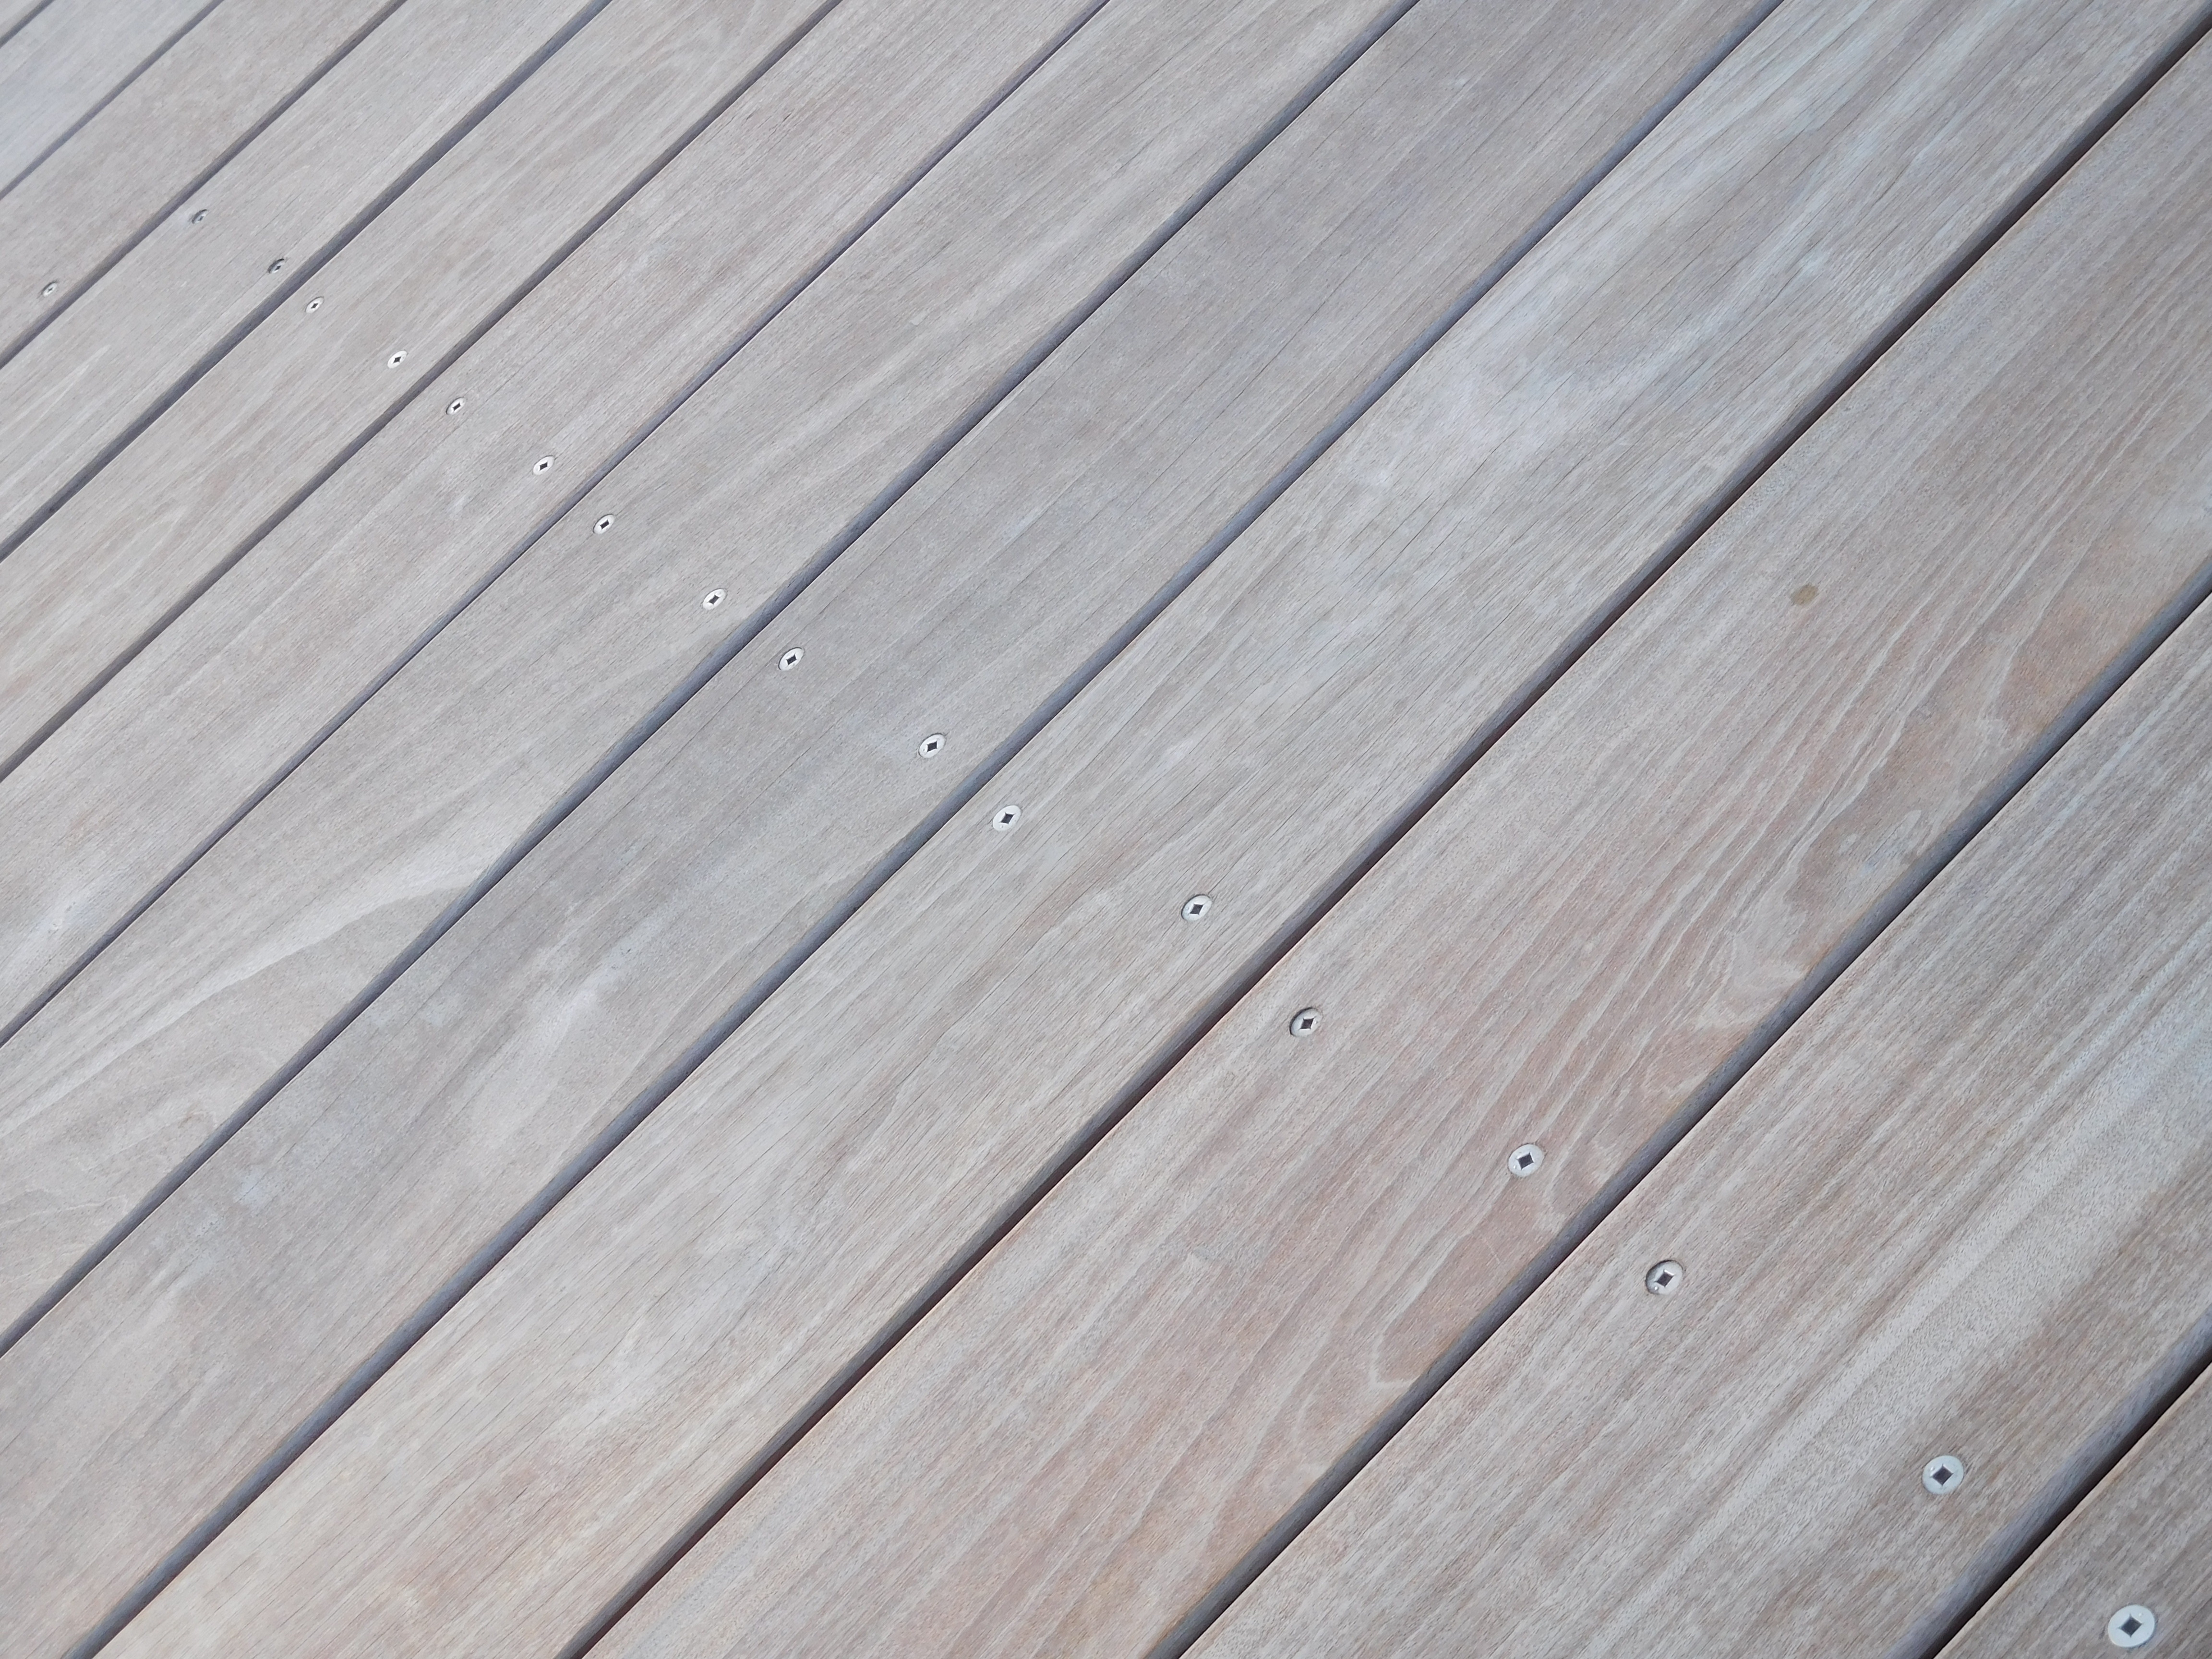
wood, floor, roof, hardwood, wooden, flooring, plywood, wood flooring, wood planks, wood texture, outdoor structure, laminate flooring, wood stain